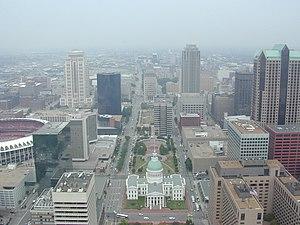
Un plan hippodamien ou hippodaméen, est, en urbanisme, un type d'organisation de la ville dans lequel les rues sont rectilignes et se croisent en angle droit, créant des îlots de forme carrée ou rectangulaire.